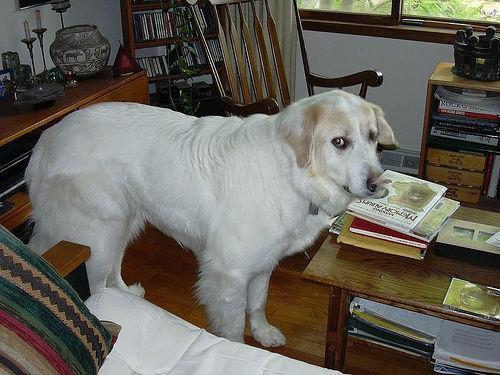
Great_Pyrenees